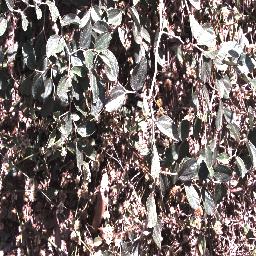
Label: chinee_apple